Standard diving dress

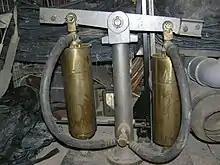
Two cylinder diver's pump made by Drägerwerk AG (Germany)

The helmet divers used heavily weighted shoes to steady them on the bottom. The weighted sole is bolted to a wooden insole, which in turn has a leather, canvas or rubber upper. Lead was the most common sole material, and a pair could weigh (more in the case of the US Navy Mark V mod 1 heliox equipment). Brass soled shoes with canvas uppers were introduced in WWII and are still in use. Some early brass shoes were called sandals because they were a casting held to the diver's feet by simple straps. Japanese divers often used iron soled shoes. The diver tends to lean forward against the drag of the water when walking on the bottom, and could often not see where he was putting his feet, so the toes are capped, usually with brass.